Pintea the Brave

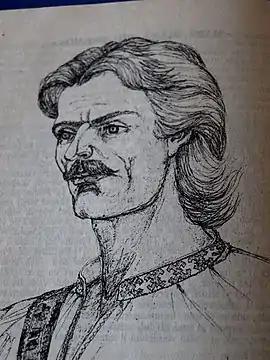

Grigore Pintea, aka Pintea the Brave (February 25, 1670 in Hollómező, Principality of Transylvania (today Măgoaja, Romania) – August 14, 1703 in Nagybánya, Kingdom of Hungary (today Baia Mare, Romania), was a famous heroic "haiduc" (rebel) stemming from Măgoaja, Lăpuș Country.